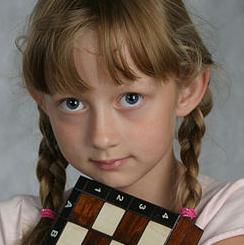
Age: 7